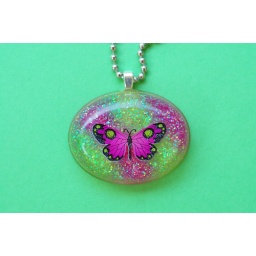
Butterfly embedded in resin and backed by pink and green stripes of glitter.